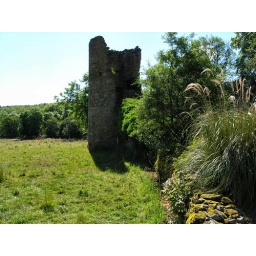
The ground floor was vaulted and there was a well in one of the vaults.